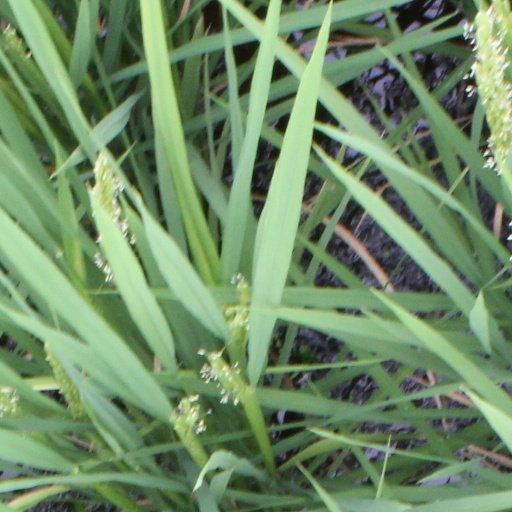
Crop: rice